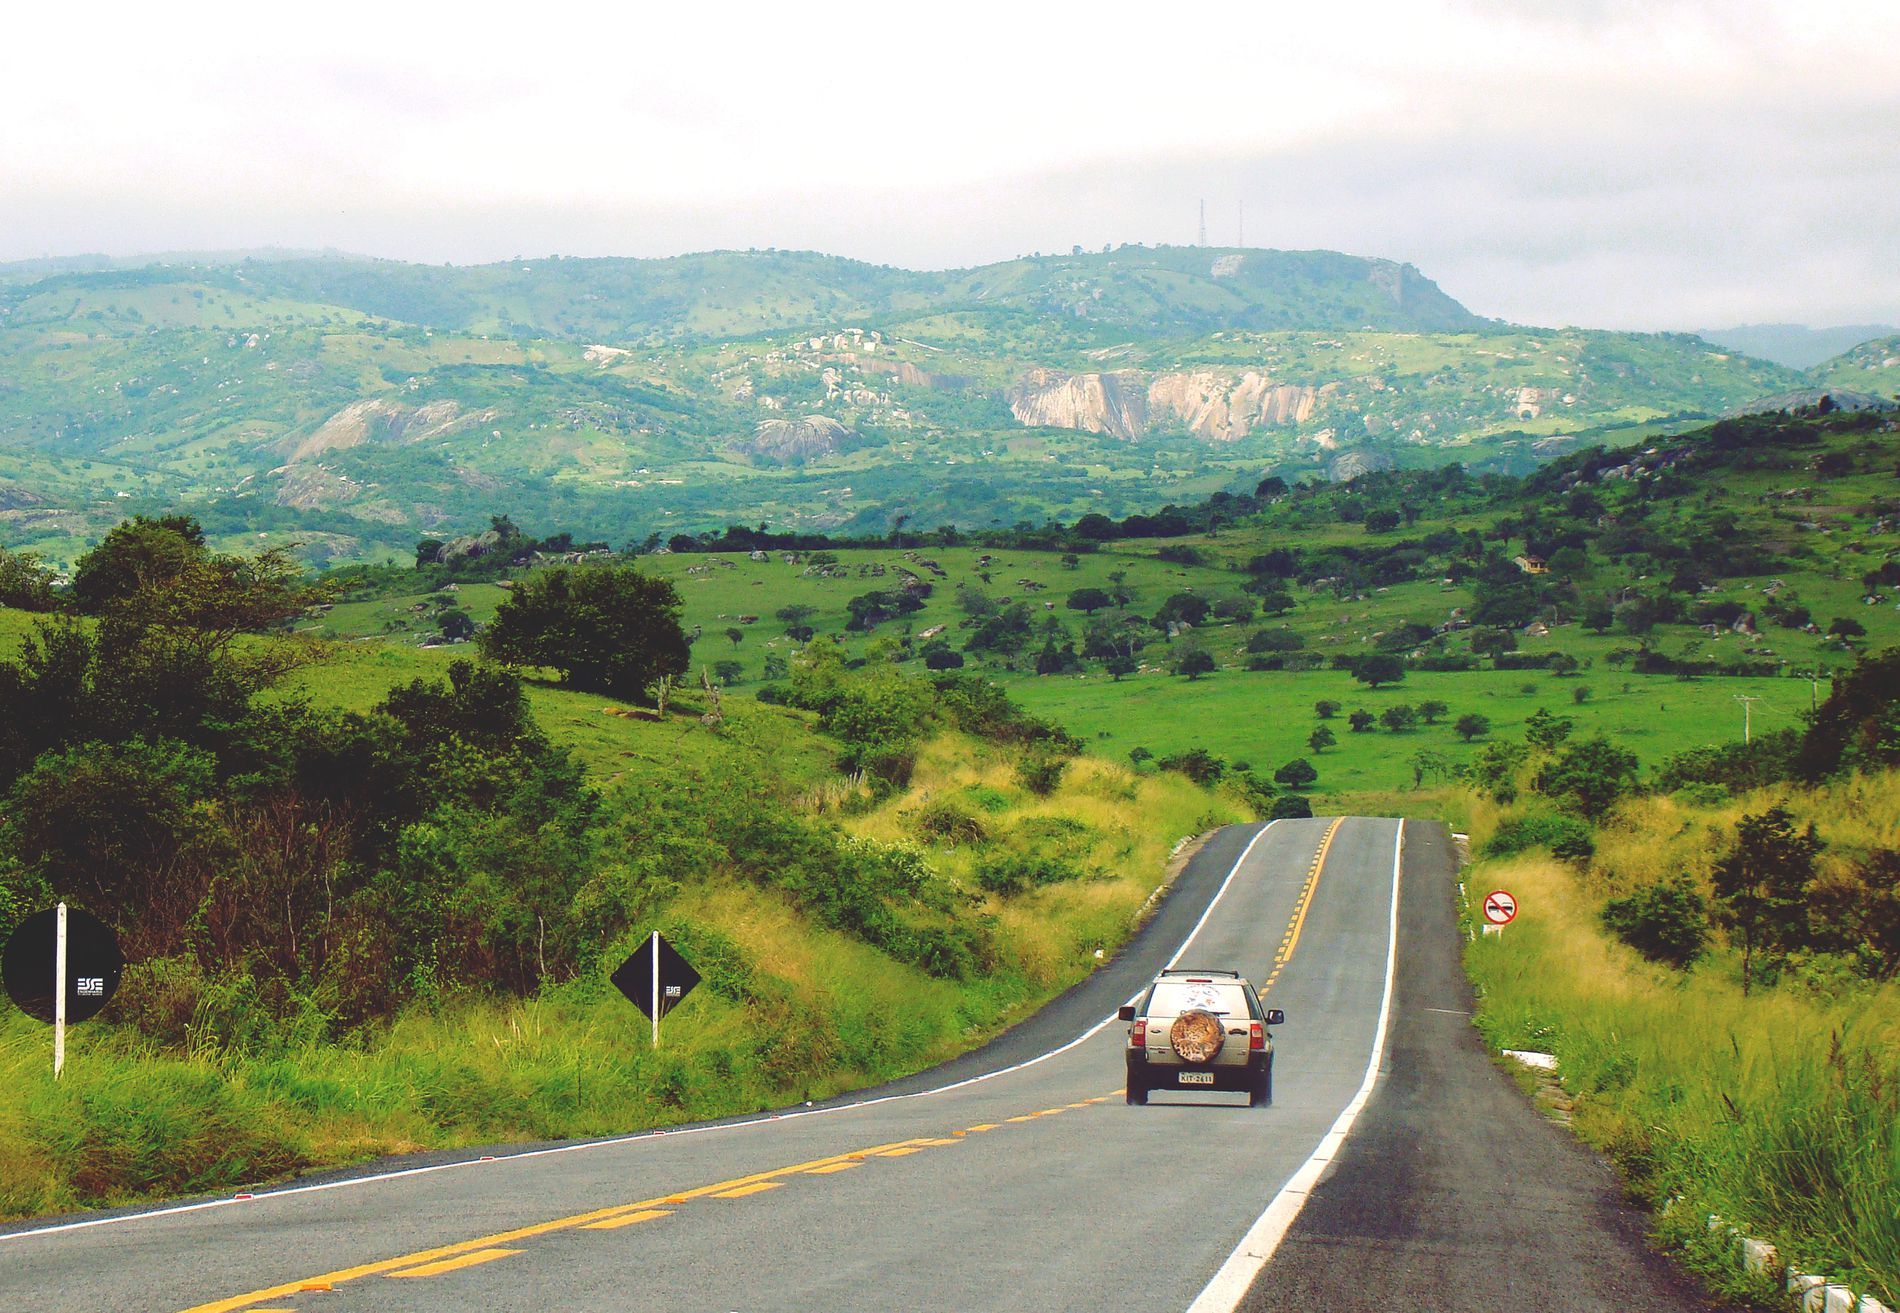
picturesque nature
A photo of a scenic landscape, showing a road extending through green hills and mountains in the background, with a car moving on the road and a gray sky.
From a wide perspective, a picturesque natural scene is revealed, with a road stretching through green hills and mountains in the background, a car moving on the road, and a gray sky, creating a calm natural atmosphere with gray and green color shades.
Labels: Road, Freeway, Highway, Tarmac, Car, Transportation, Vehicle, Outdoors, Road Sign, Sign, Symbol, Nature, Scenery, Slope, green hills, mountains, sky, Road signs
Camera: SONY DSC-H50
Aperture: F5
Exposure: 1/500 sec
ISO: 100
Focal length: 27.0 mm